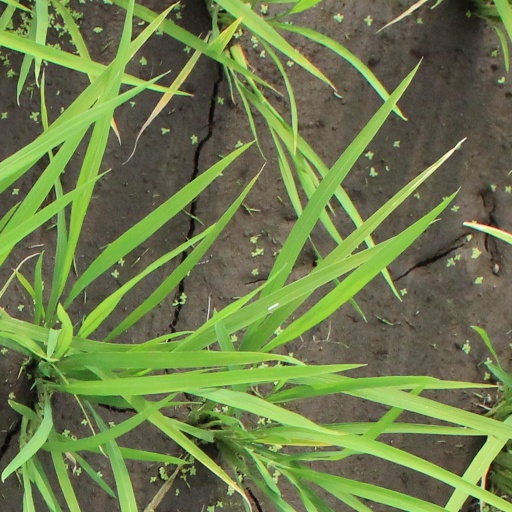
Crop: rice